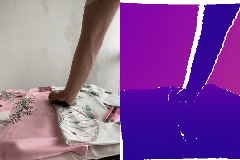
Label: pear